Remo Anzovino

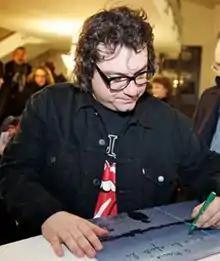
Remo Anzovino after a live show in 2013

Remo Anzovino (born 12 February 1976) is an Italian composer, musician and criminal lawyer.